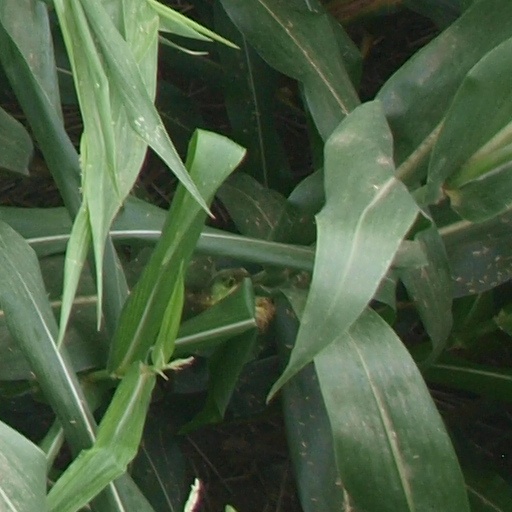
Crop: maize; corn